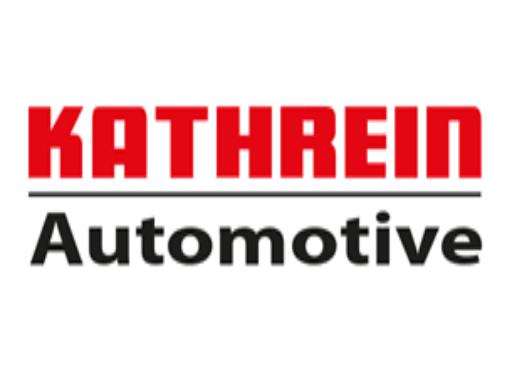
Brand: Kathrein
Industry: Electronic